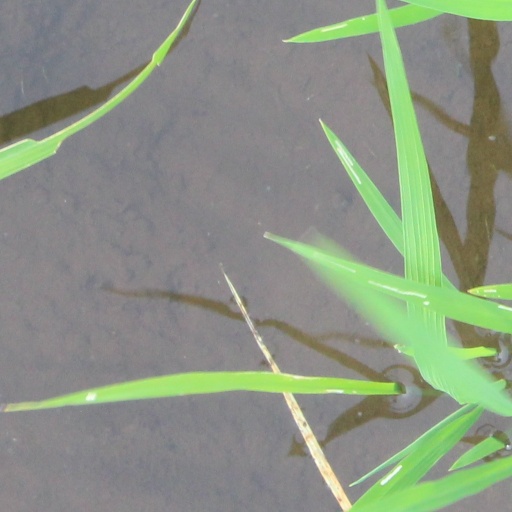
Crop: rice